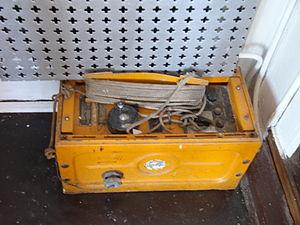
Dès le début du XXᵉ siècle. Le Cerf-volant porte antenne était l'un des premiers dispositifs capables d'élever une antenne radioélectrique pour la réception des ondes radioélectriques des basses fréquences et moyennes fréquences.